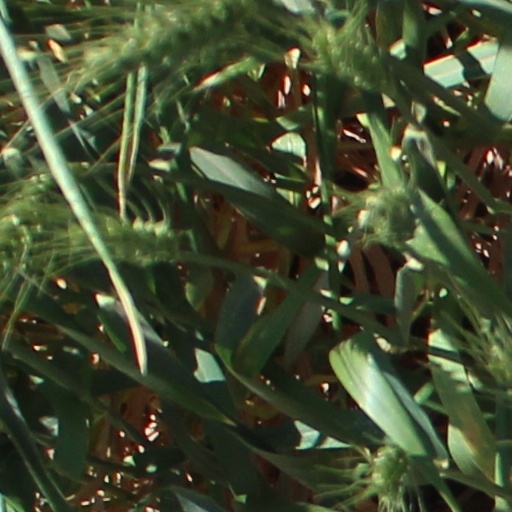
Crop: wheat